Crane (machine)

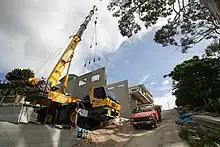
All terrain crane

The dynamic lift factor (DLF), also known as the design dynamic factor, is a critical parameter in the crane design and operation. It accounts for the dynamic effects that can increase the load on a crane's structure and components during lifting operations. These effects include: